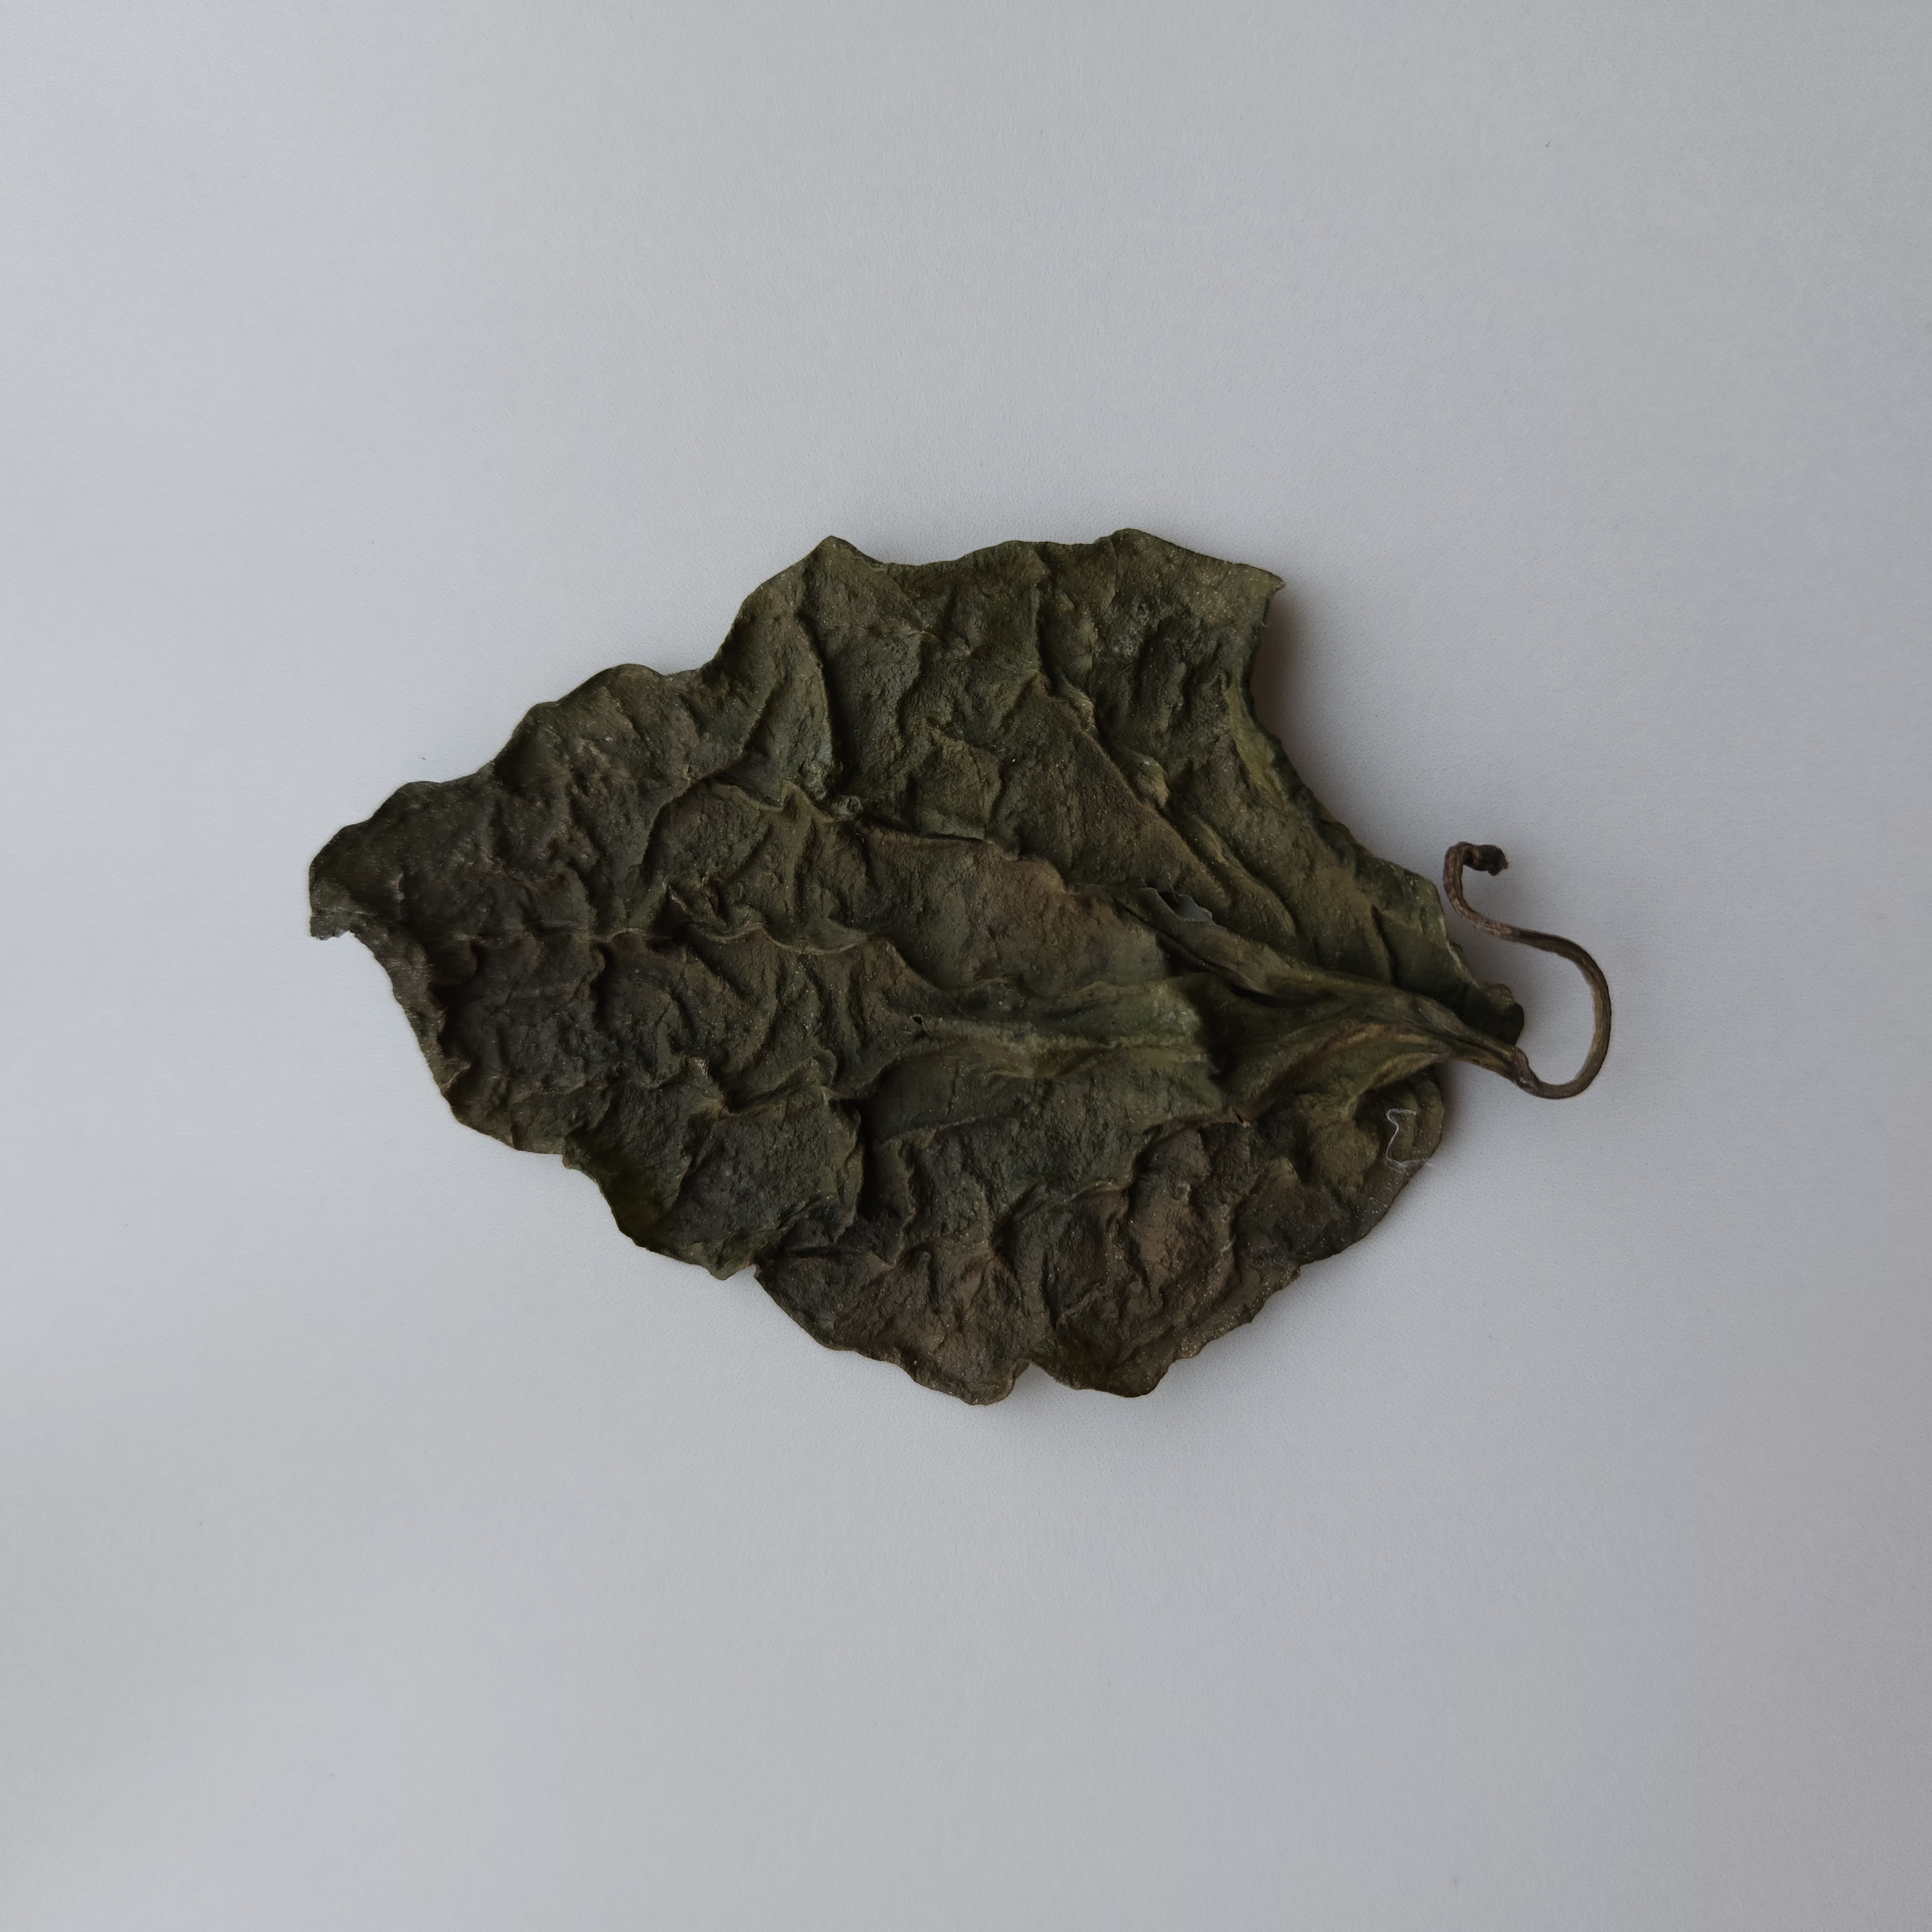
Label: Dried